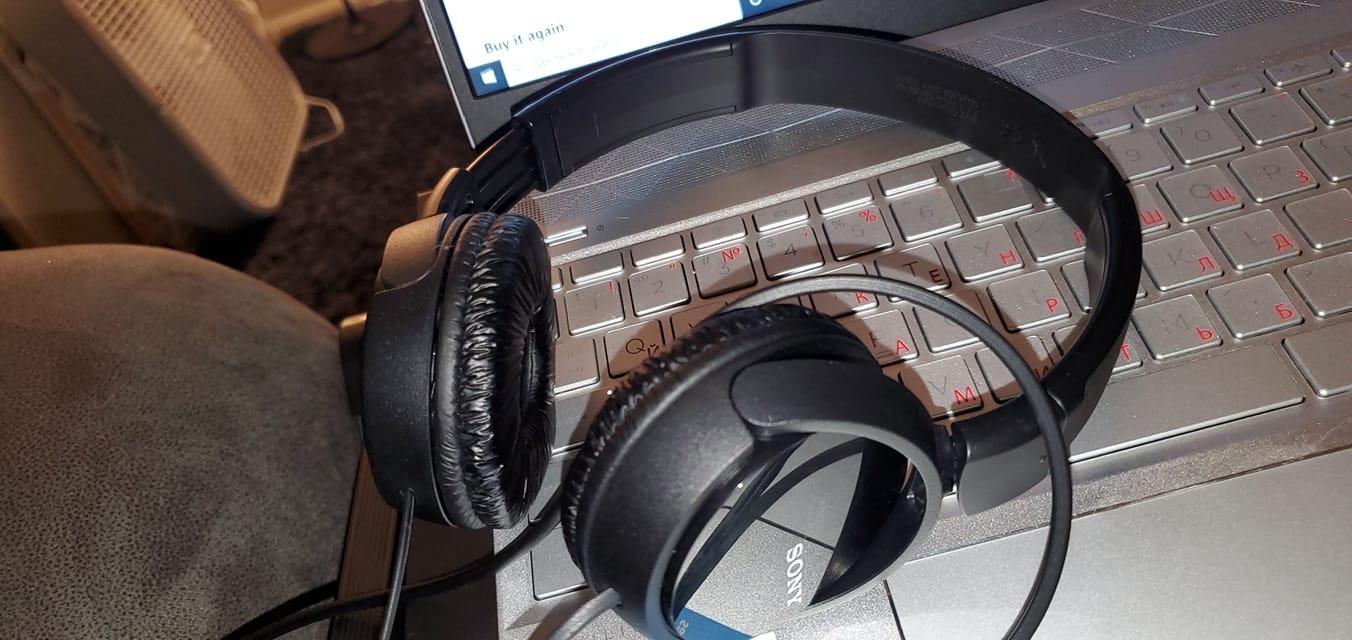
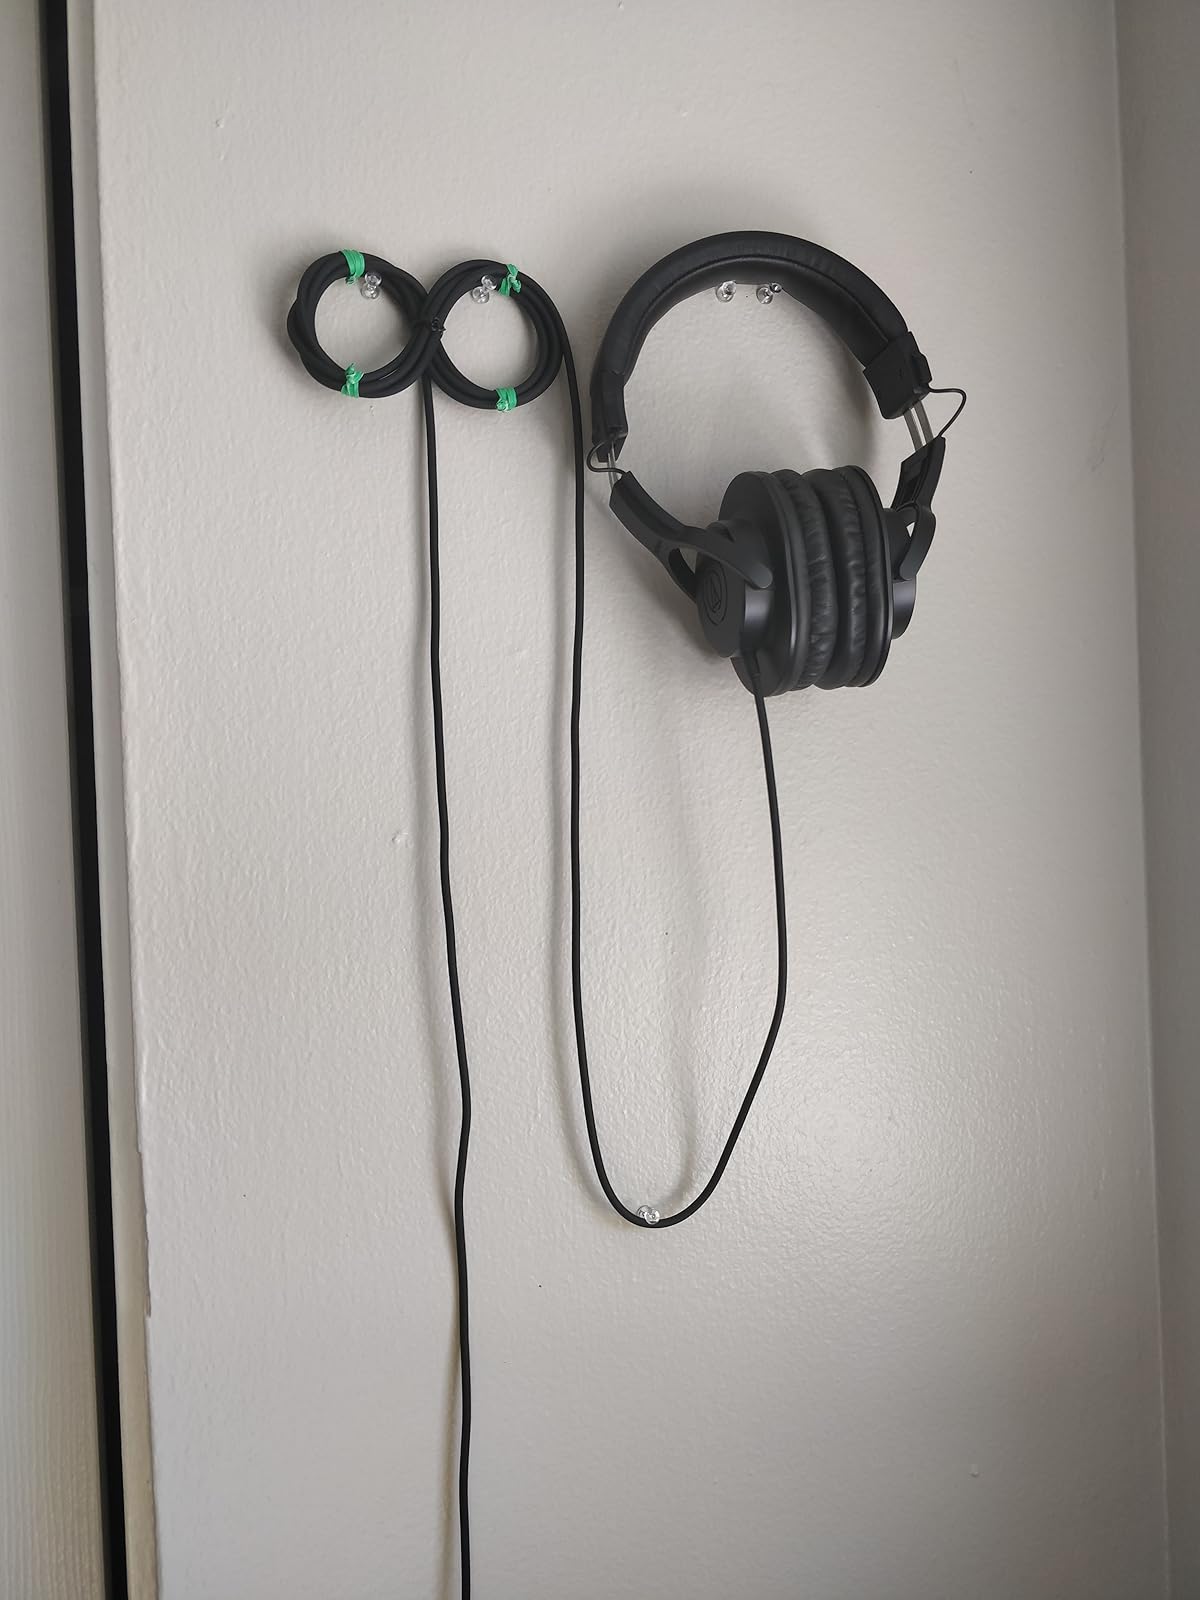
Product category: headphones
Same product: no